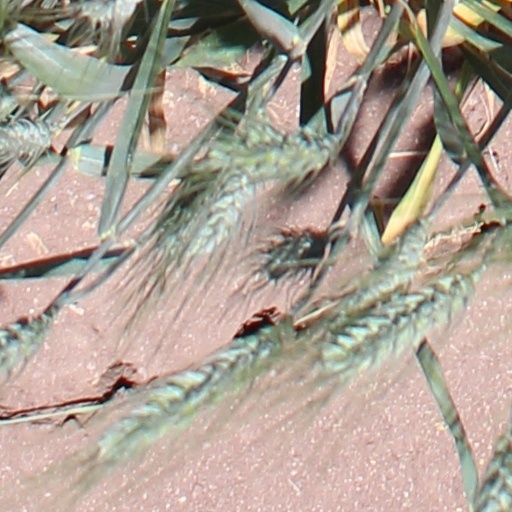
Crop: wheat